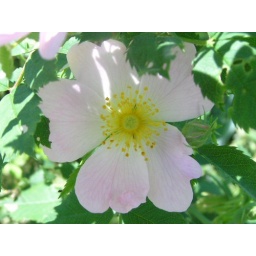
The seventeenth ever Rosa Roxburghii Hirtula rose in garden across from west side of my house